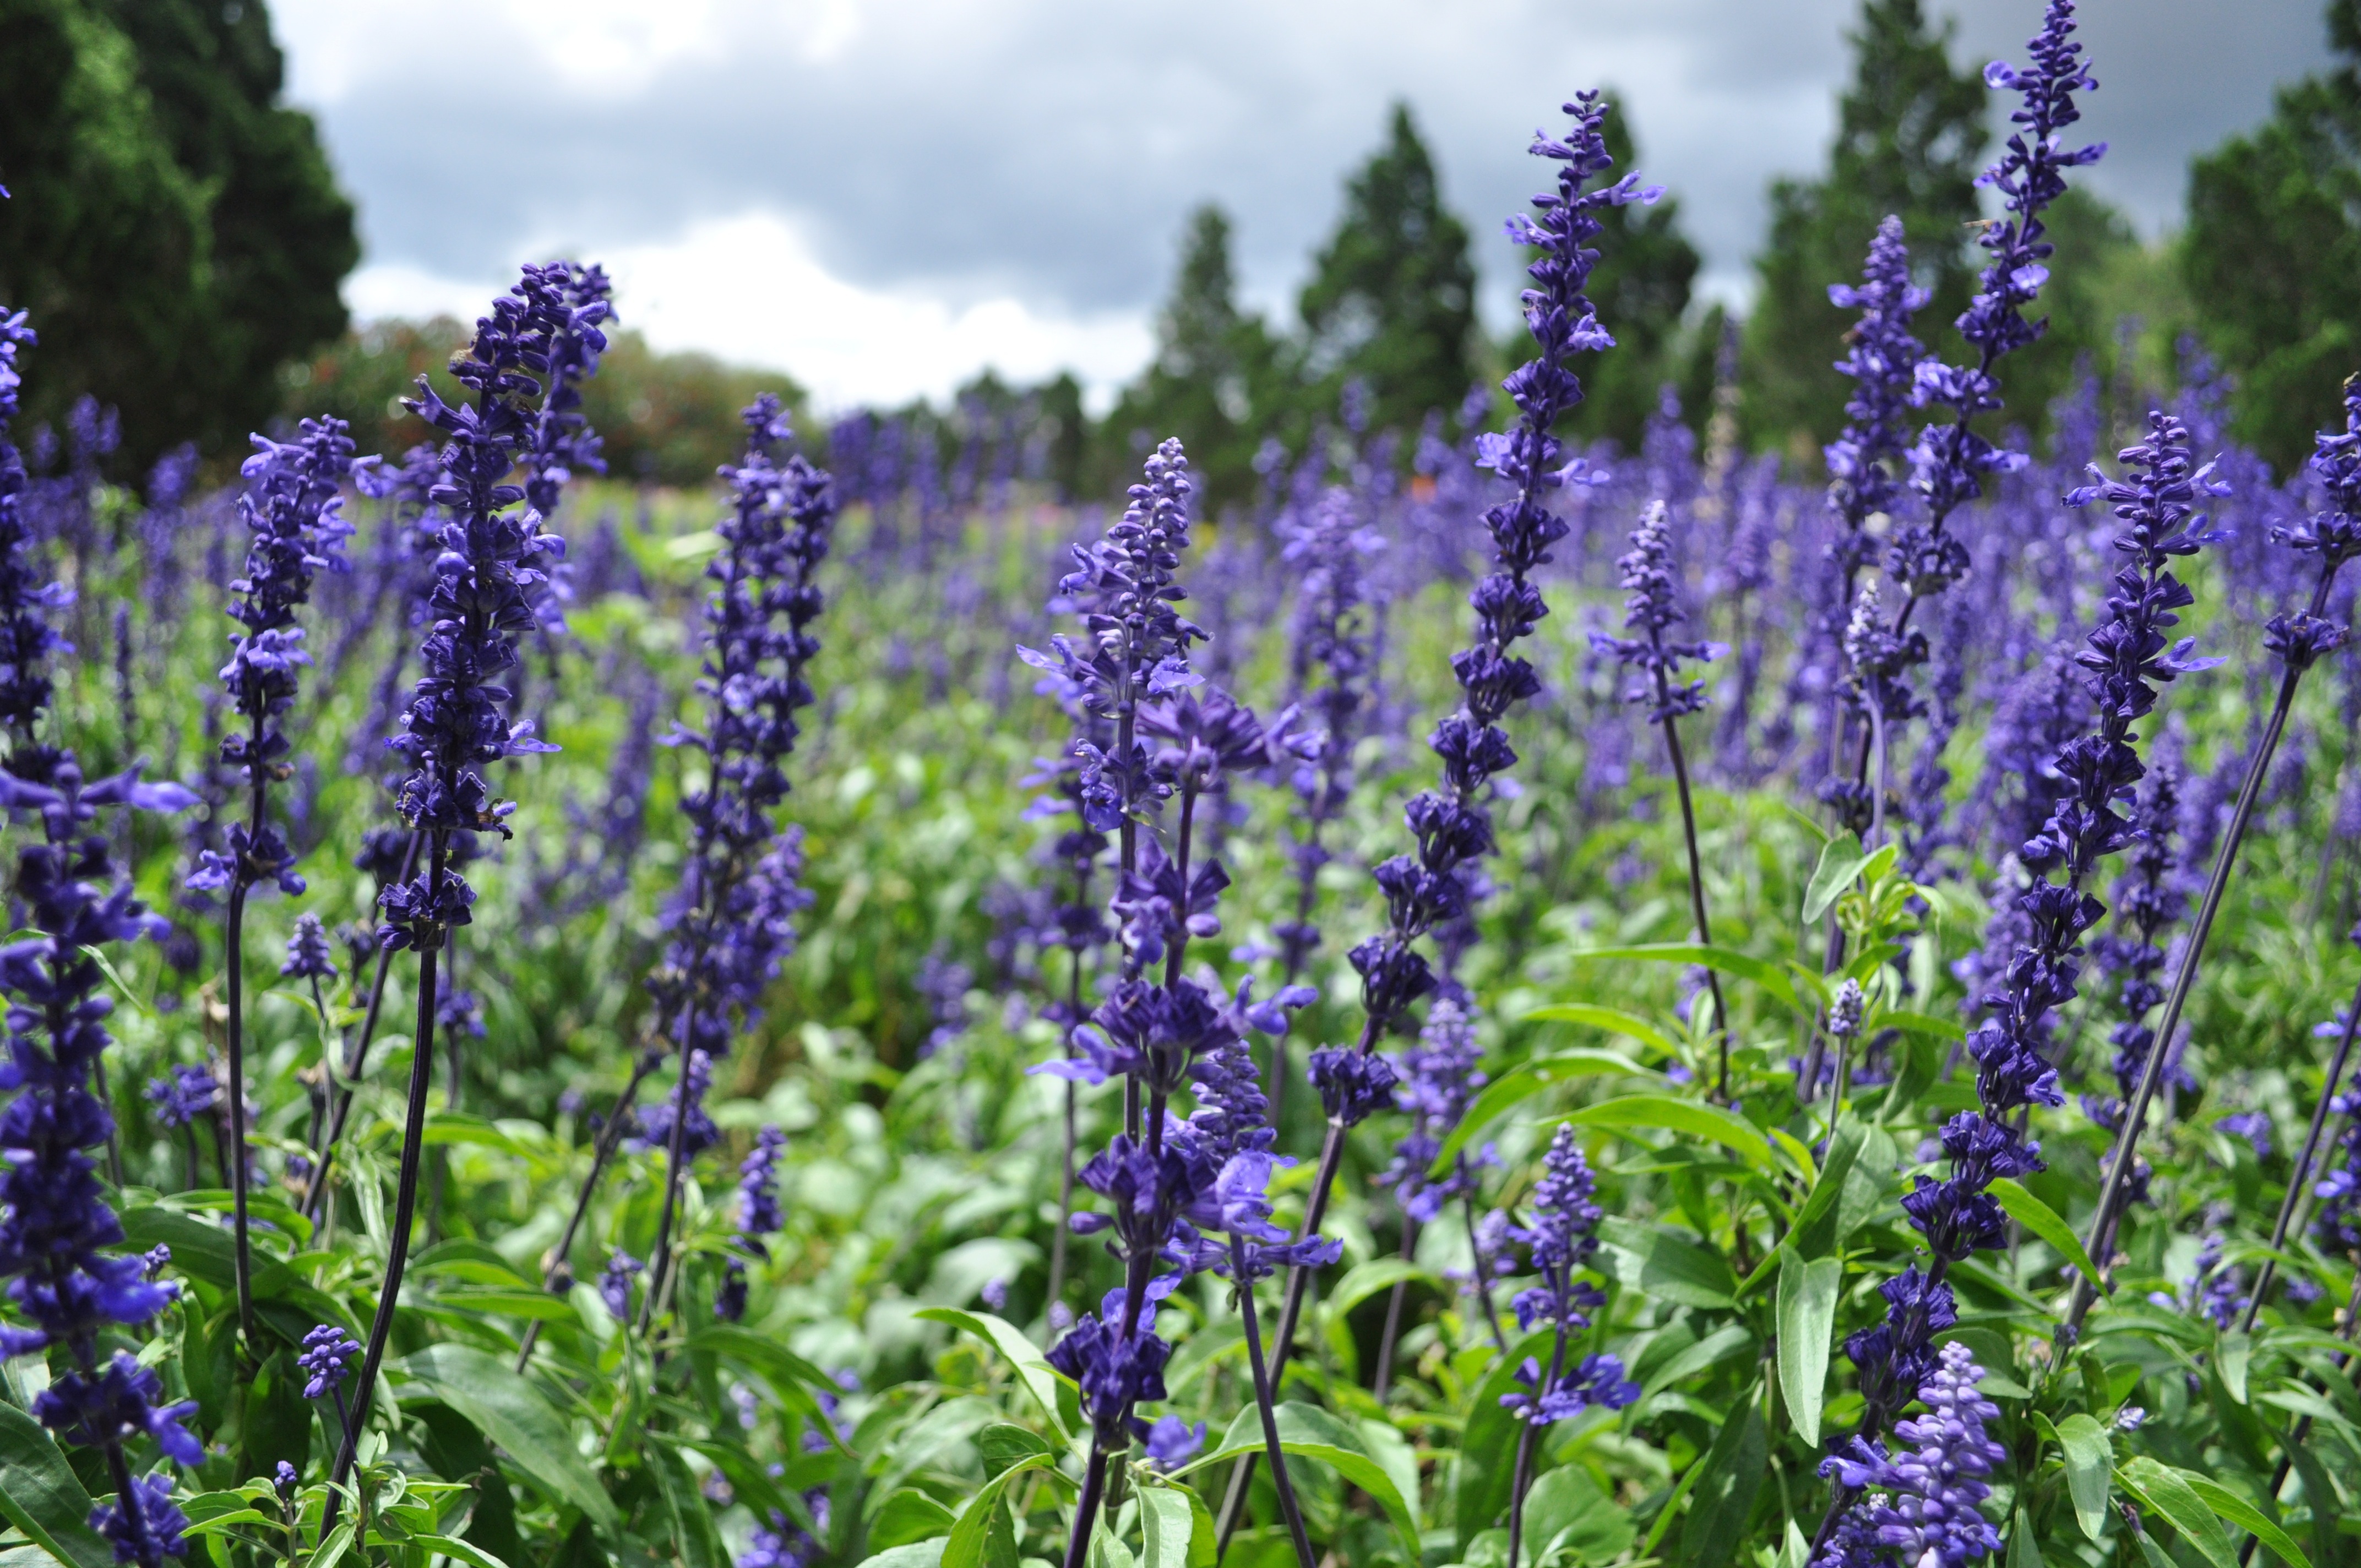
nature, blossom, plant, field, meadow, flower, purple, bloom, summer, wild, herb, color, fresh, garden, flora, lavender, wildflower, violet, lavender field, botanic, lupin, flowering plant, annual plant, land plant, english lavender, french lavender, hyssopus